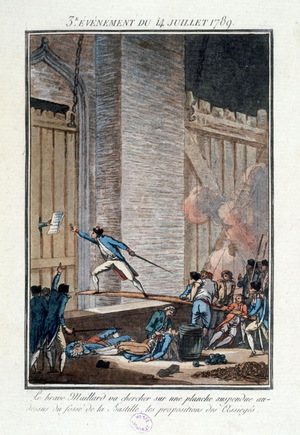
Jean-François Janinet ou François Janinet, né en 1752 à Paris où il est mort le 1ᵉʳ novembre 1814, est un graveur et aérostier français.